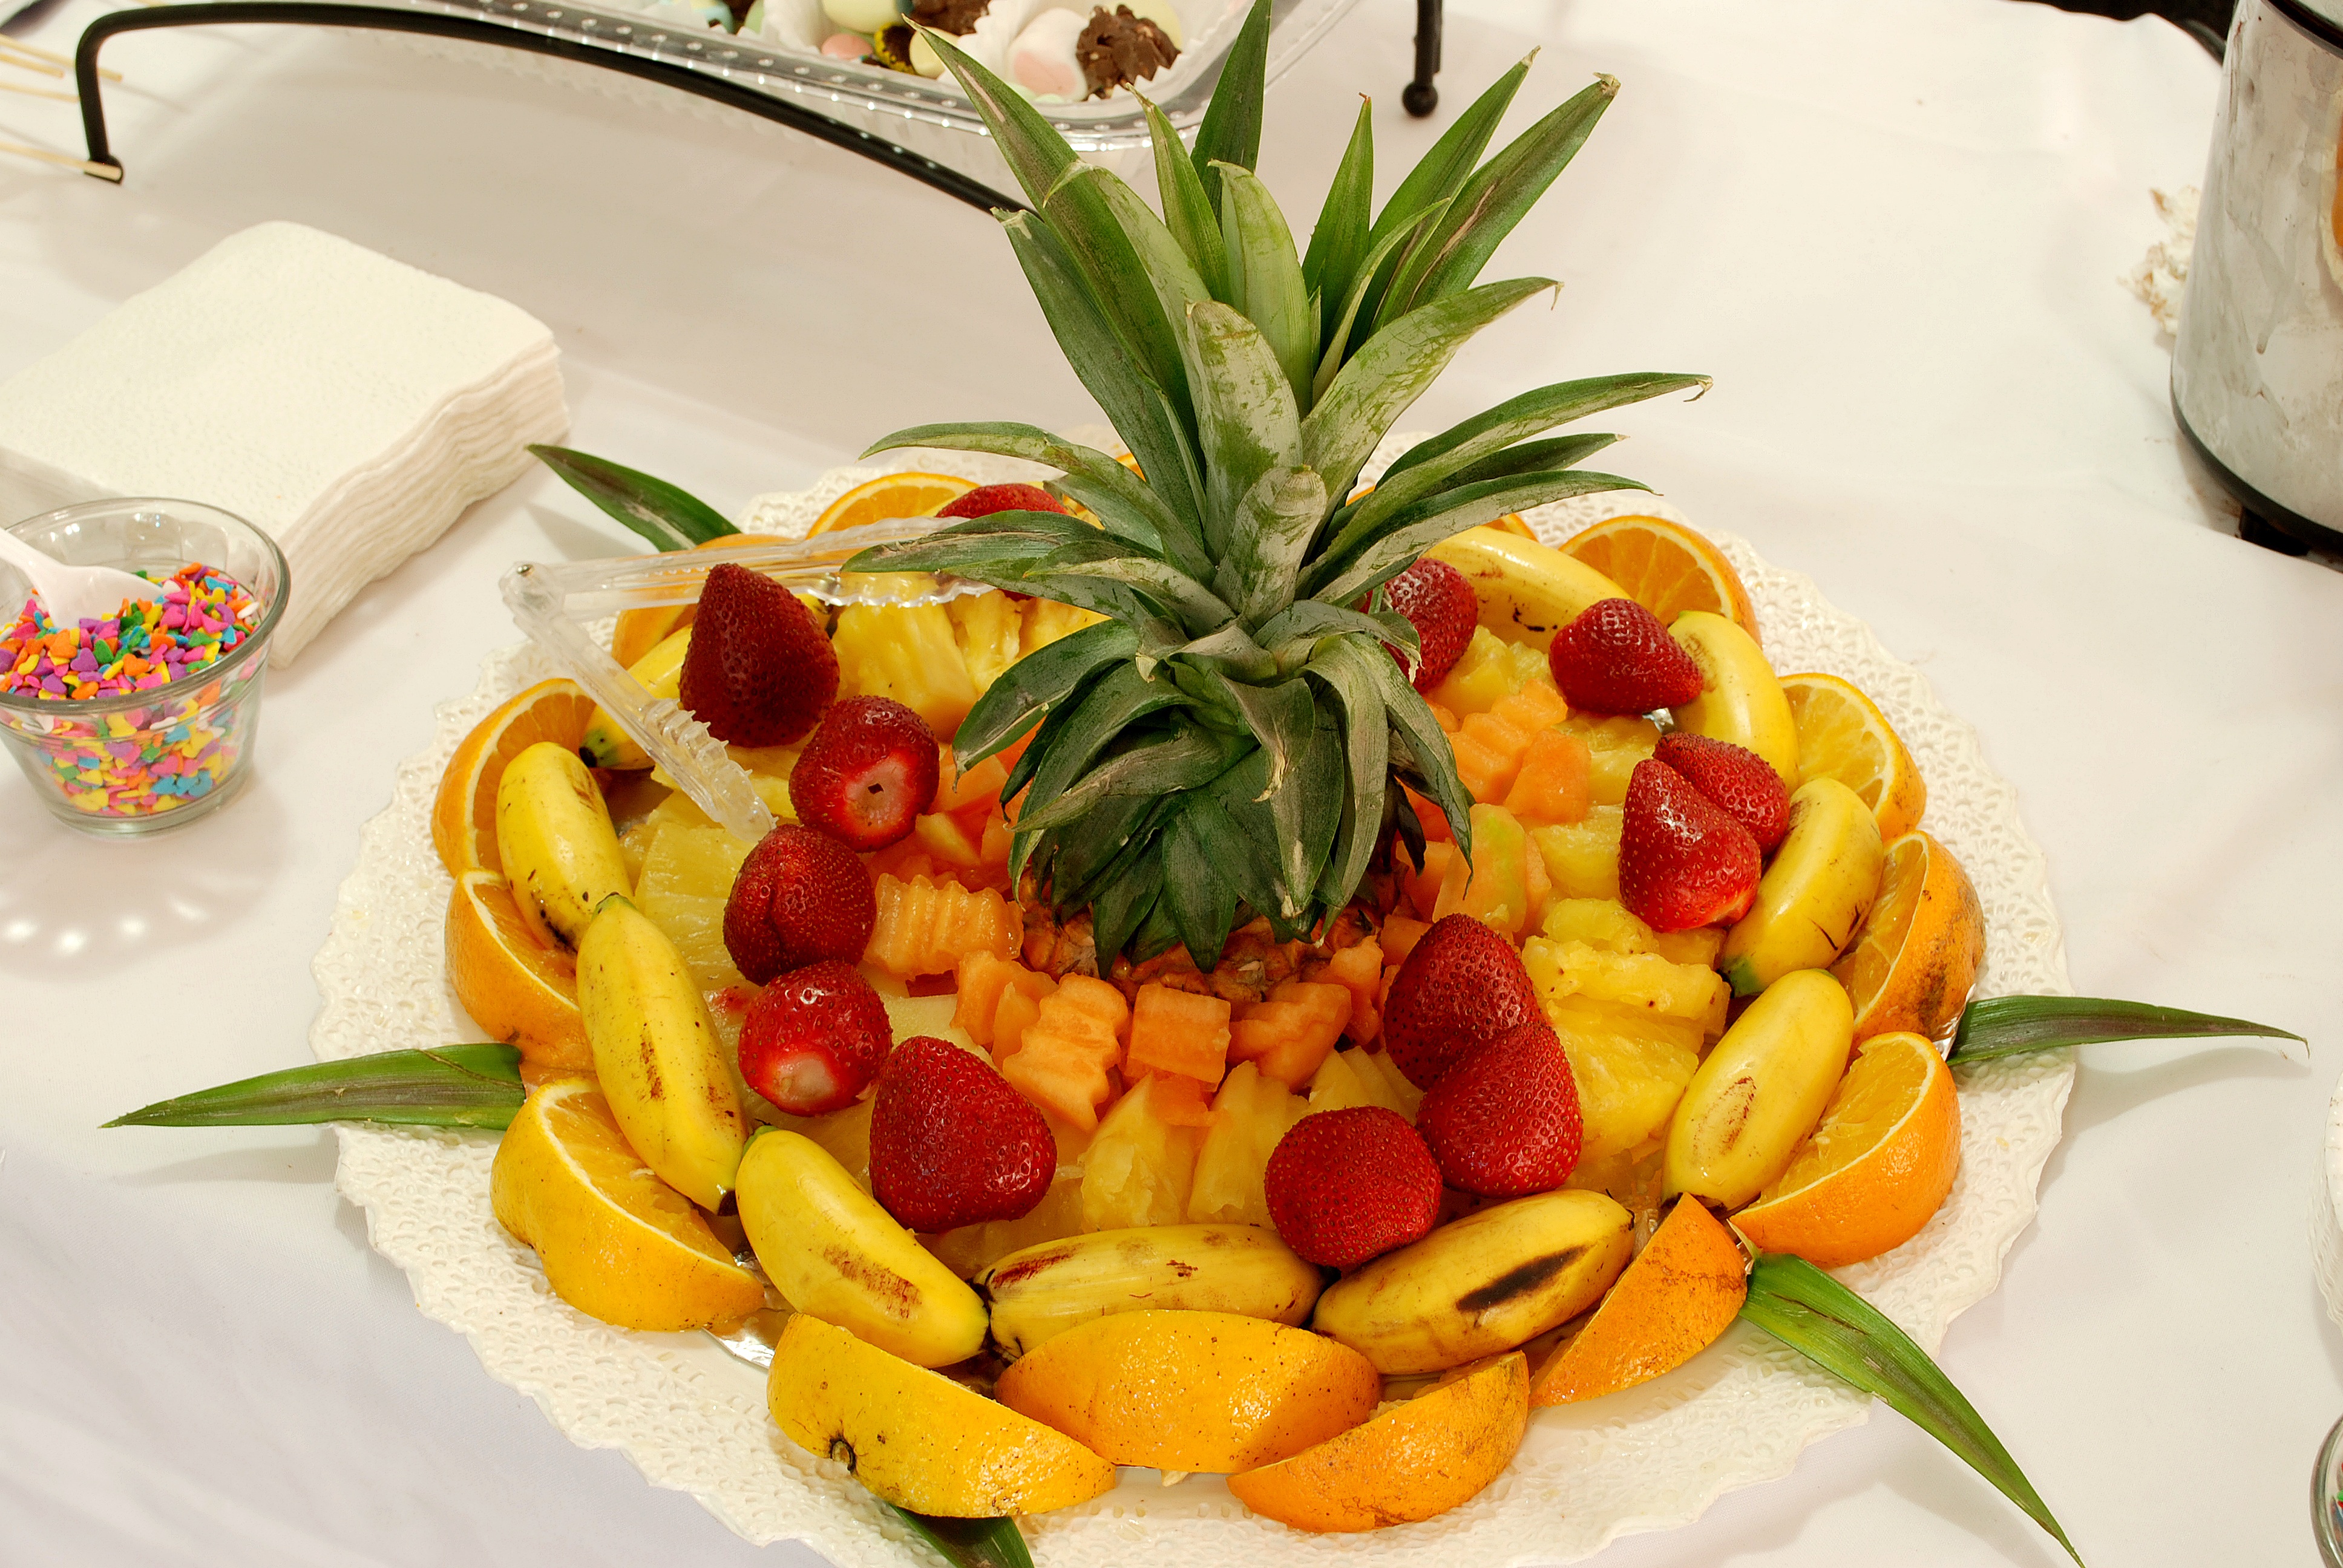
plant, fruit, dish, meal, food, salad, produce, cuisine, garnish, diet, flowering plant, fruit cocktail, centerpiece, hors d oeuvre